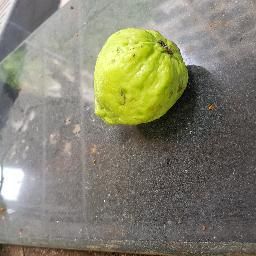
Fruit: Guava
Quality: Good